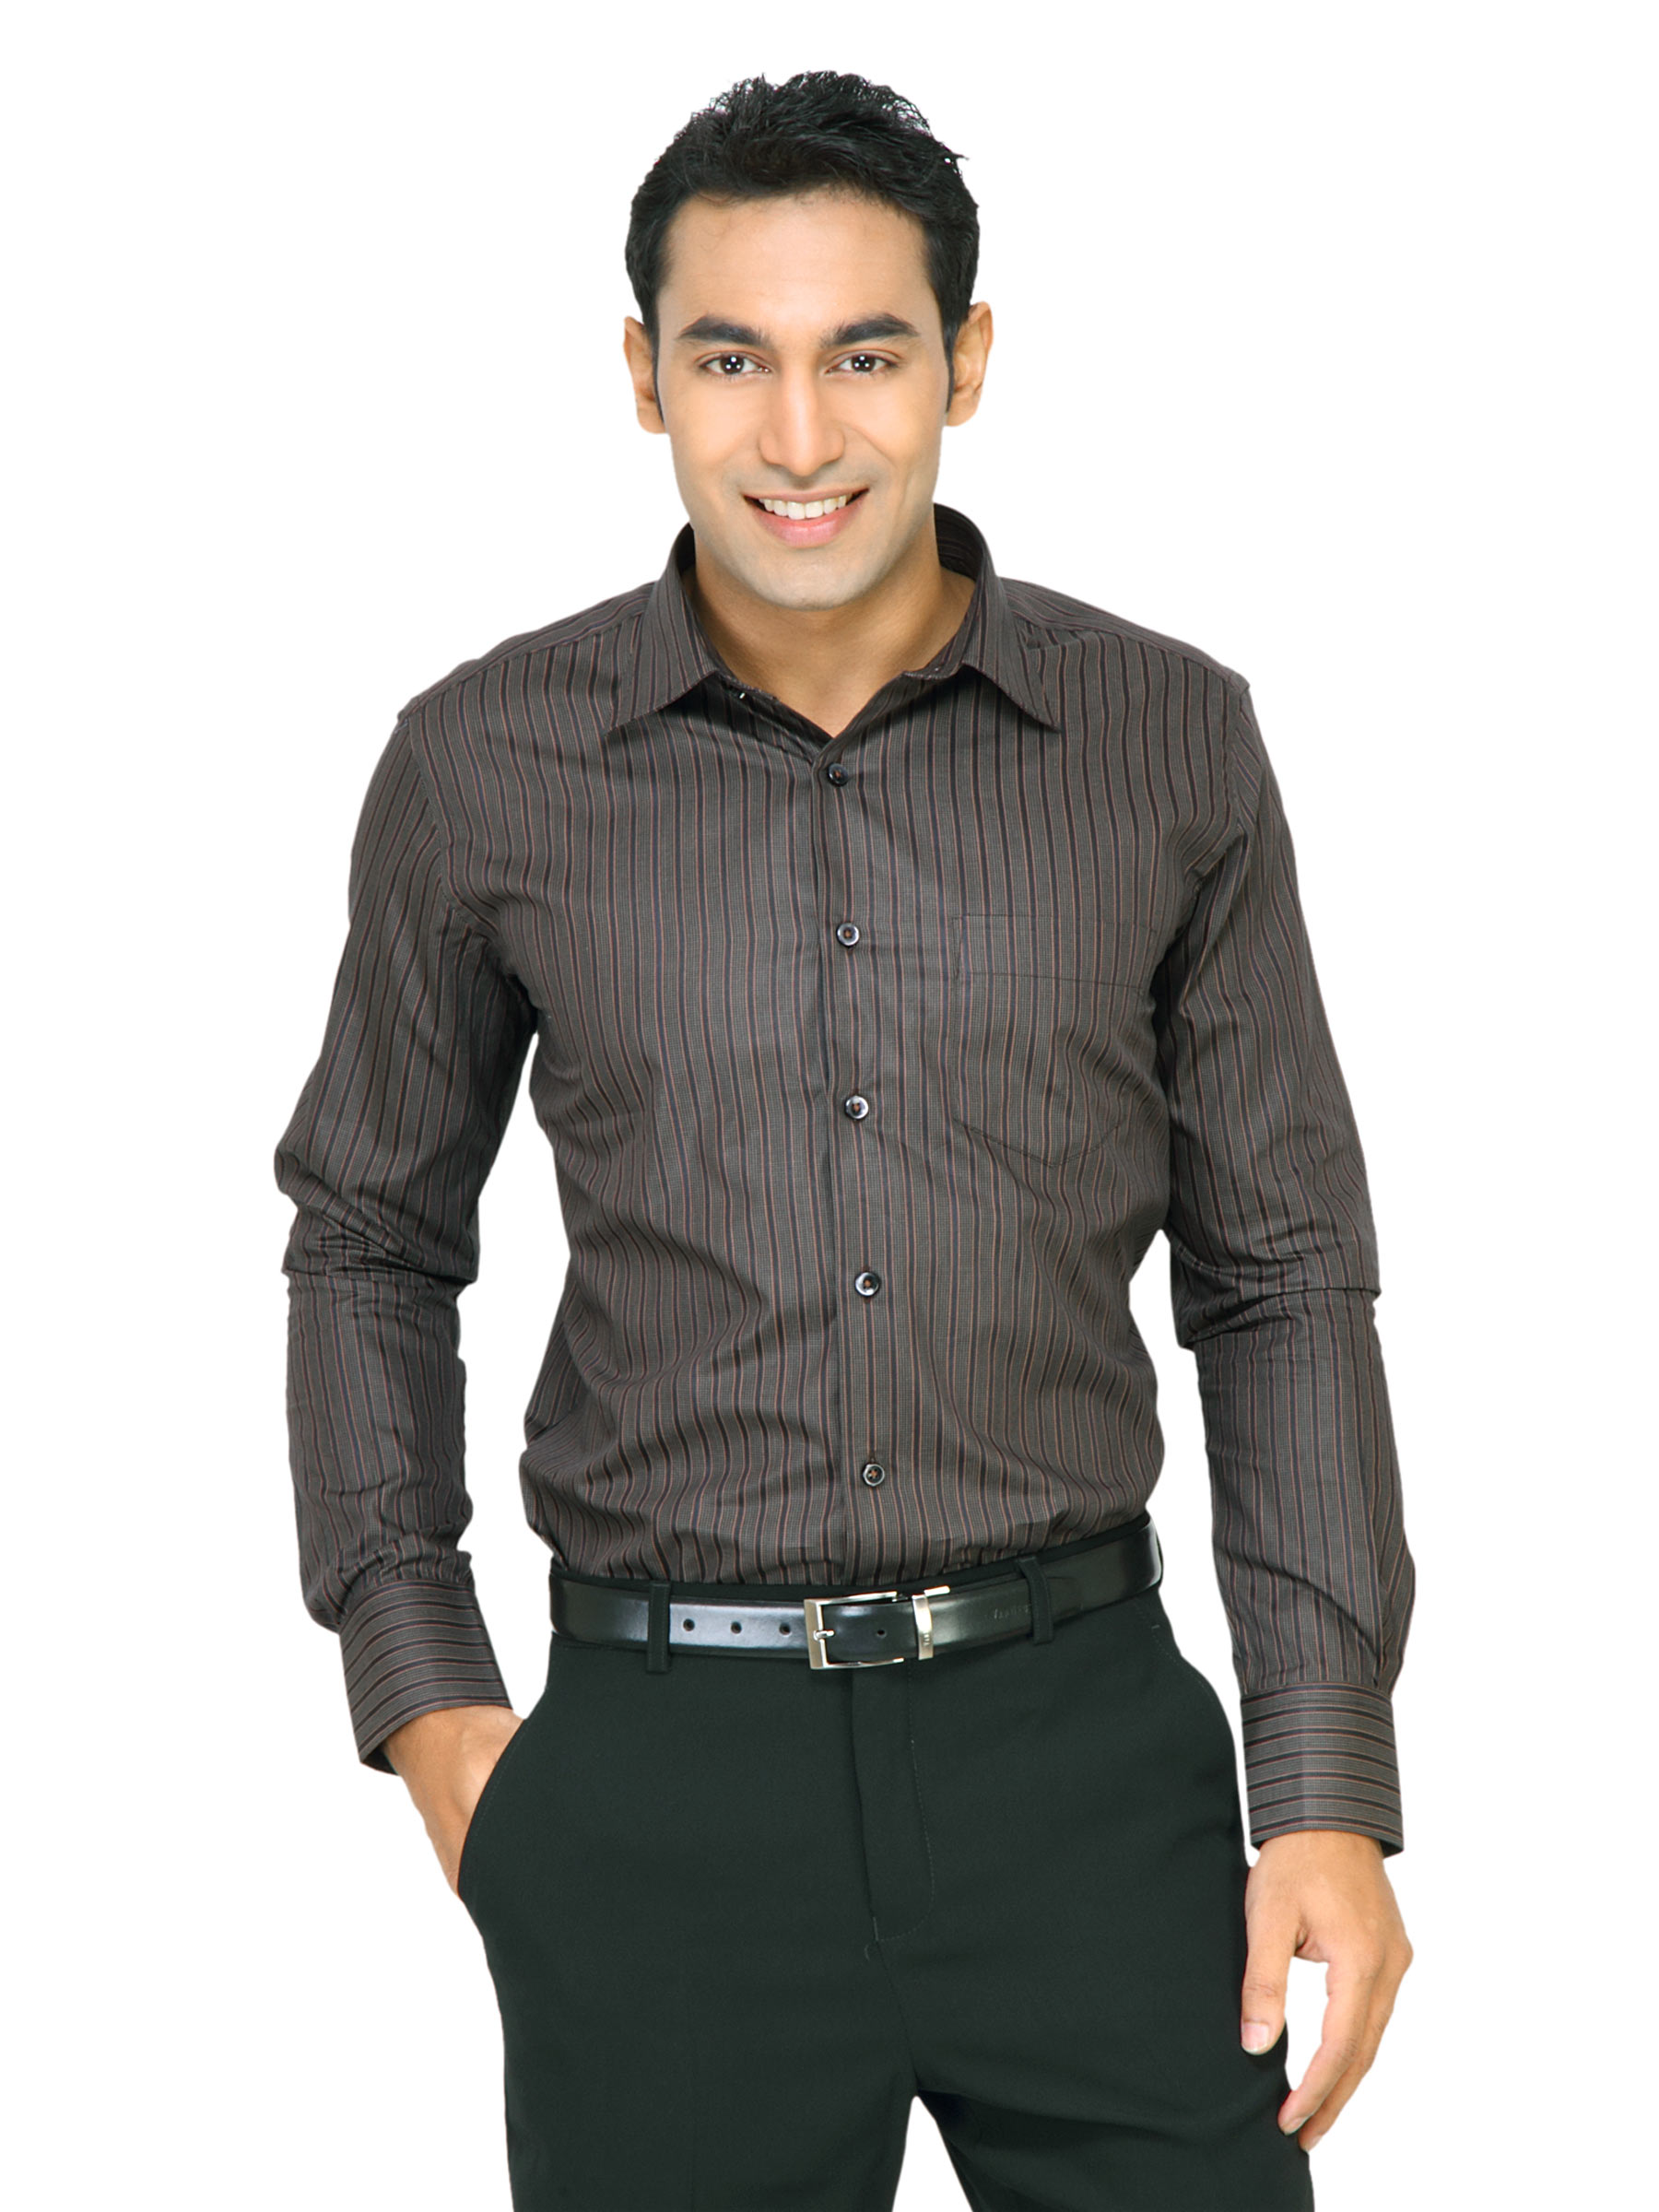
Genesis Men Stripes Black Shirts
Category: Apparel / Topwear / Shirts
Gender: Men
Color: Black
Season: Fall 2011
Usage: Formal